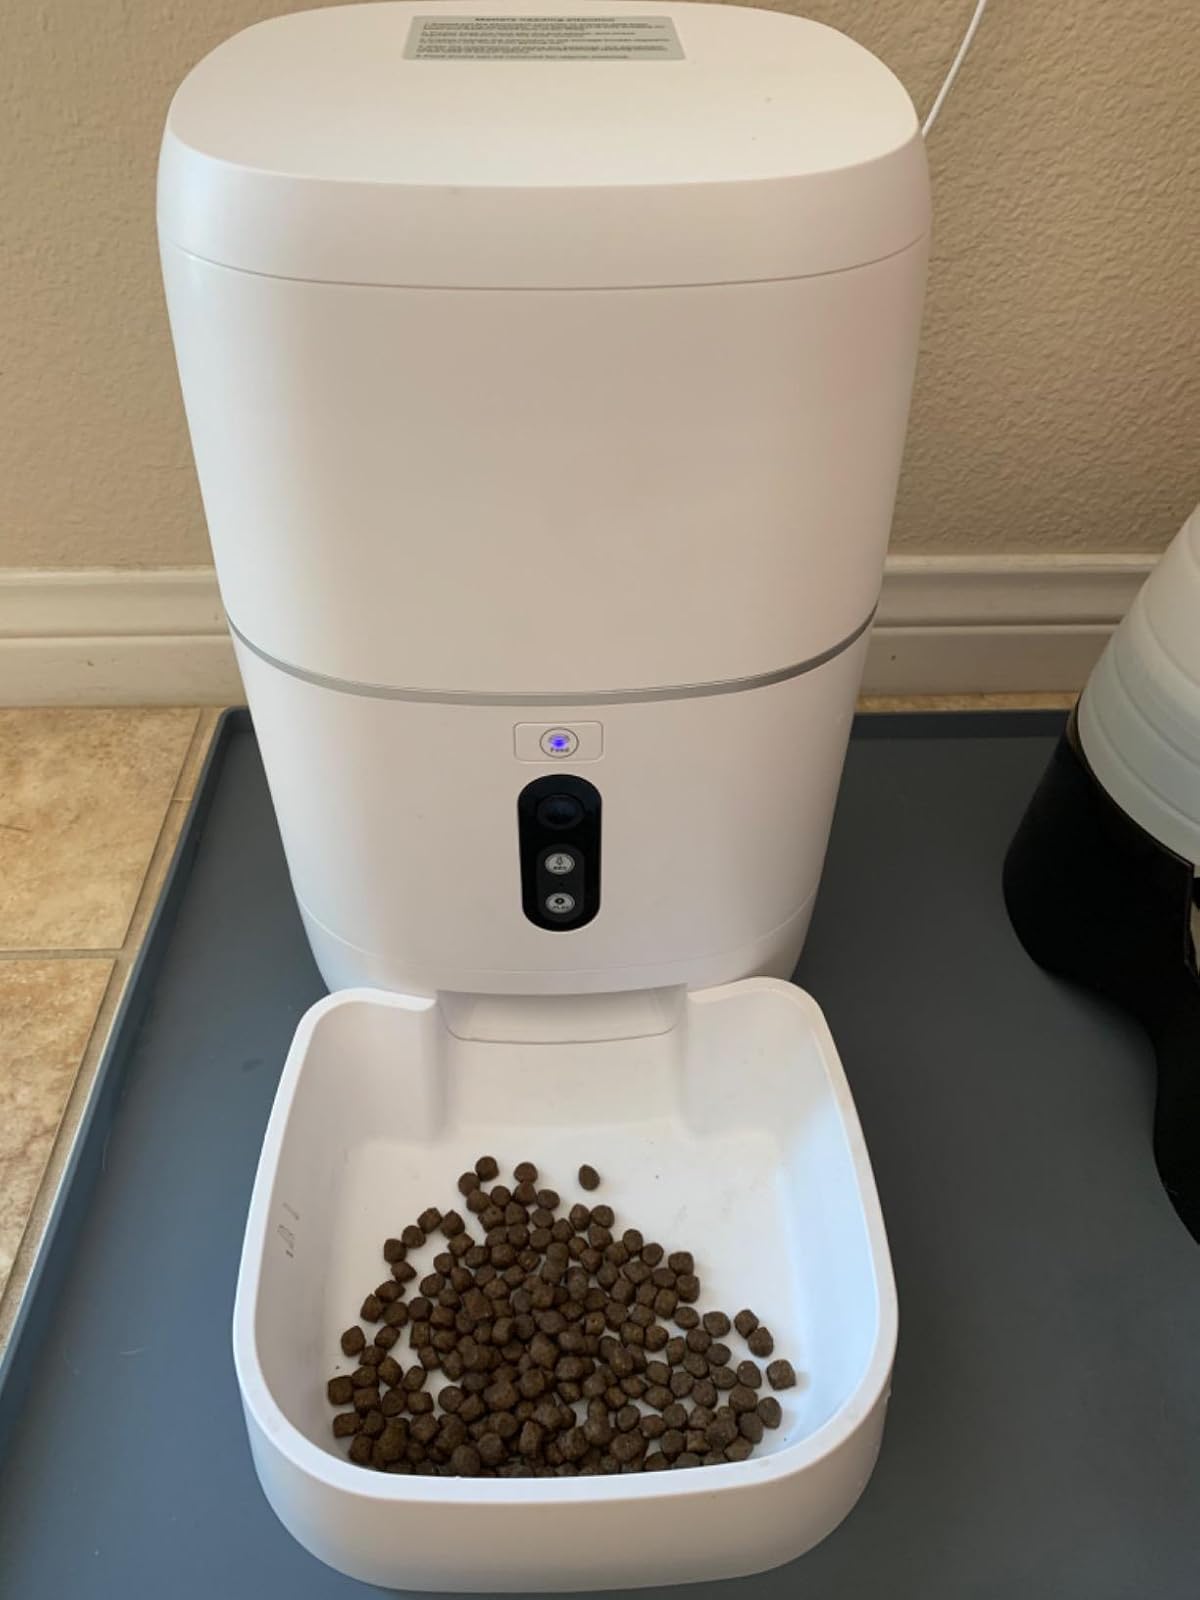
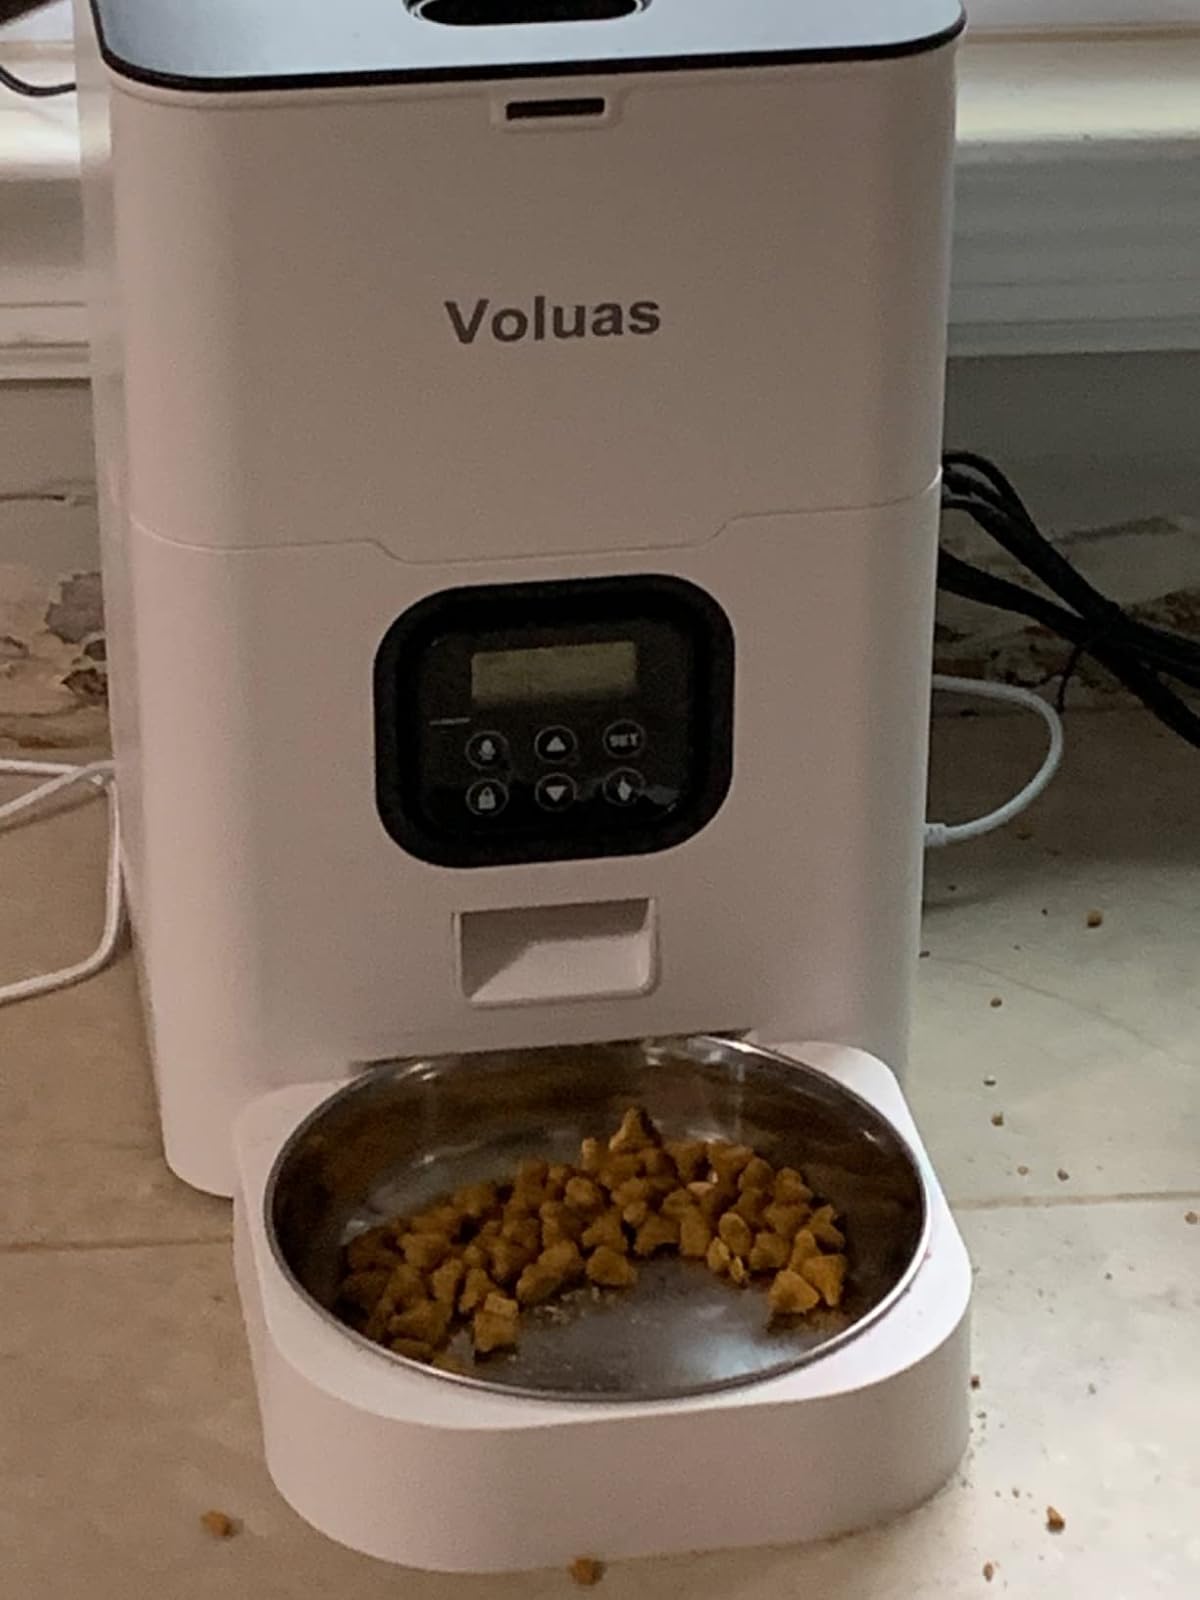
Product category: items_feeder
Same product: no